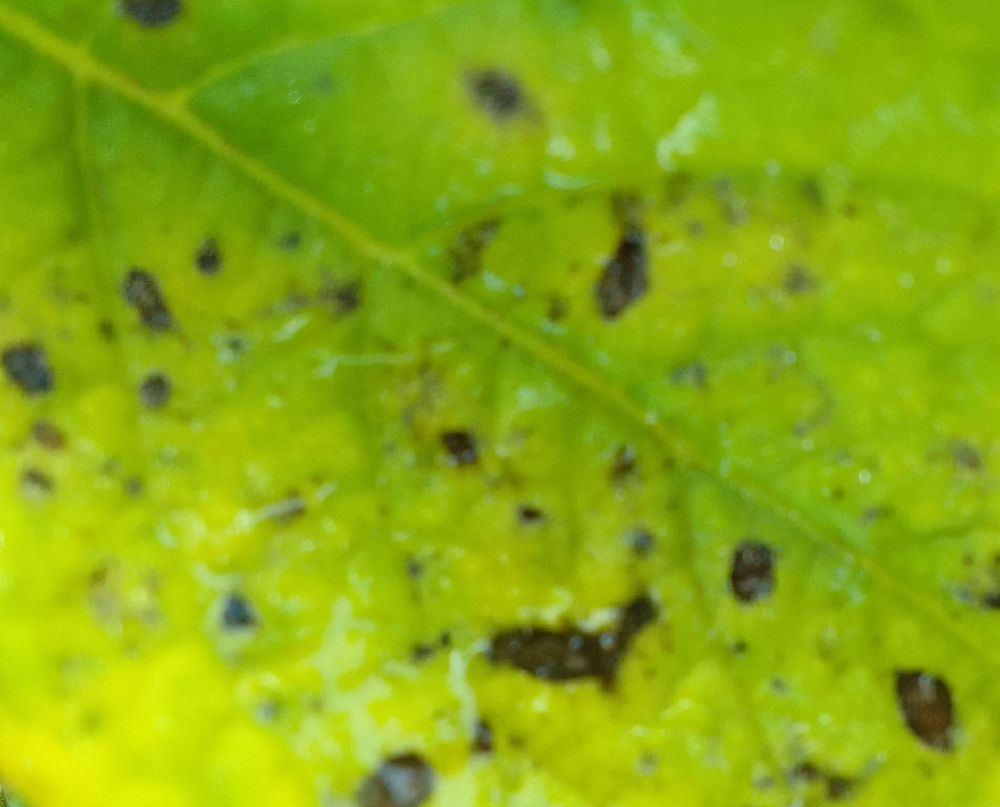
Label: Early blight